Cronus

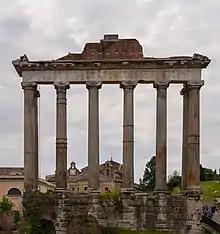
4th-century Temple of Saturn in the Roman Forum

While the Greeks considered Cronus a cruel and tempestuous force of chaos and disorder, believing the Olympian gods had brought an era of peace and order by seizing power from the crude and malicious Titans, the Romans took a more positive and innocuous view of the deity, by conflating their indigenous deity Saturn with Cronus. Consequently, while the Greeks considered Cronus merely an intermediary stage between Uranus and Zeus, he was a larger aspect of Roman religion. The Saturnalia was a festival dedicated in his honour, and at least one temple to Saturn already existed in the archaic Roman Kingdom.